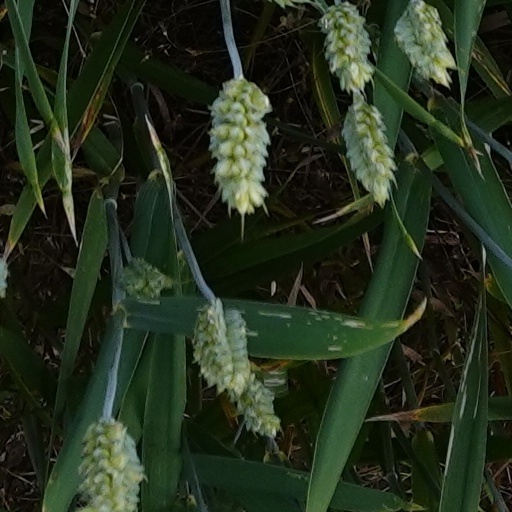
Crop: wheat